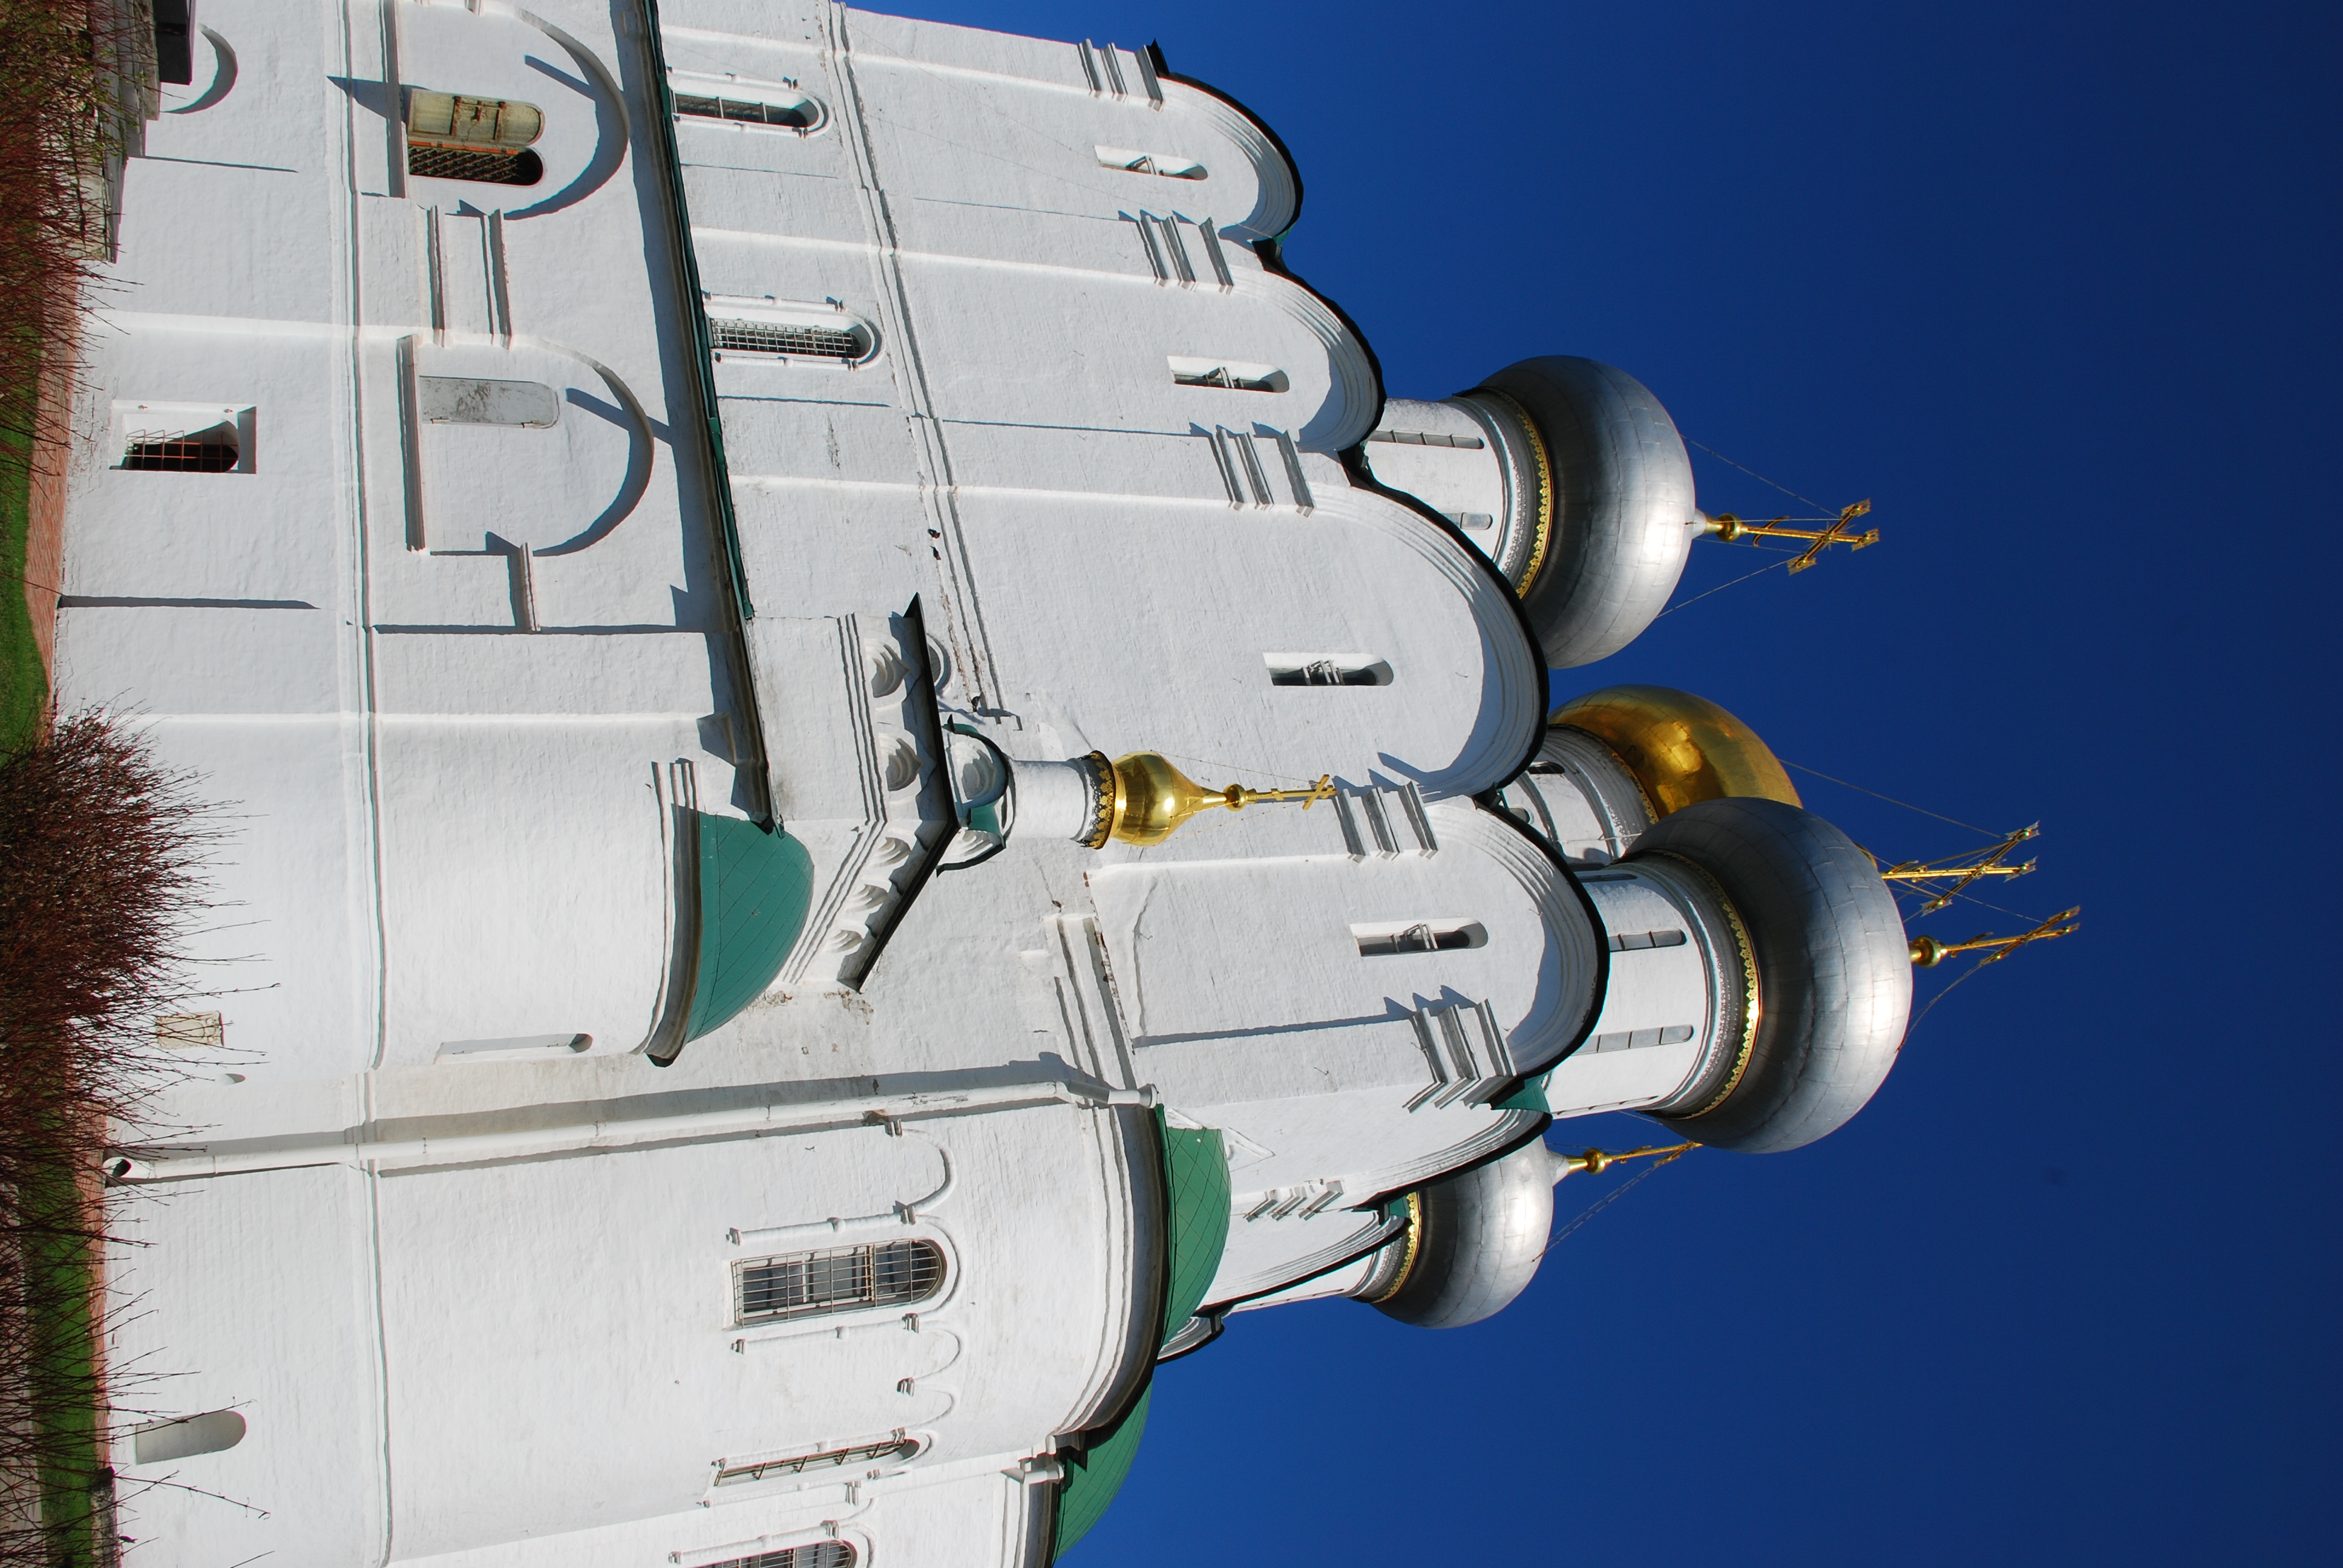
building, tower, church, chapel, nikon, place of worship, monastery, moscow, orthodox, dome, russia, d80, moskau, nikond80, moscou, convent, novodevichy, novodevichyconvent, spanish missions in california